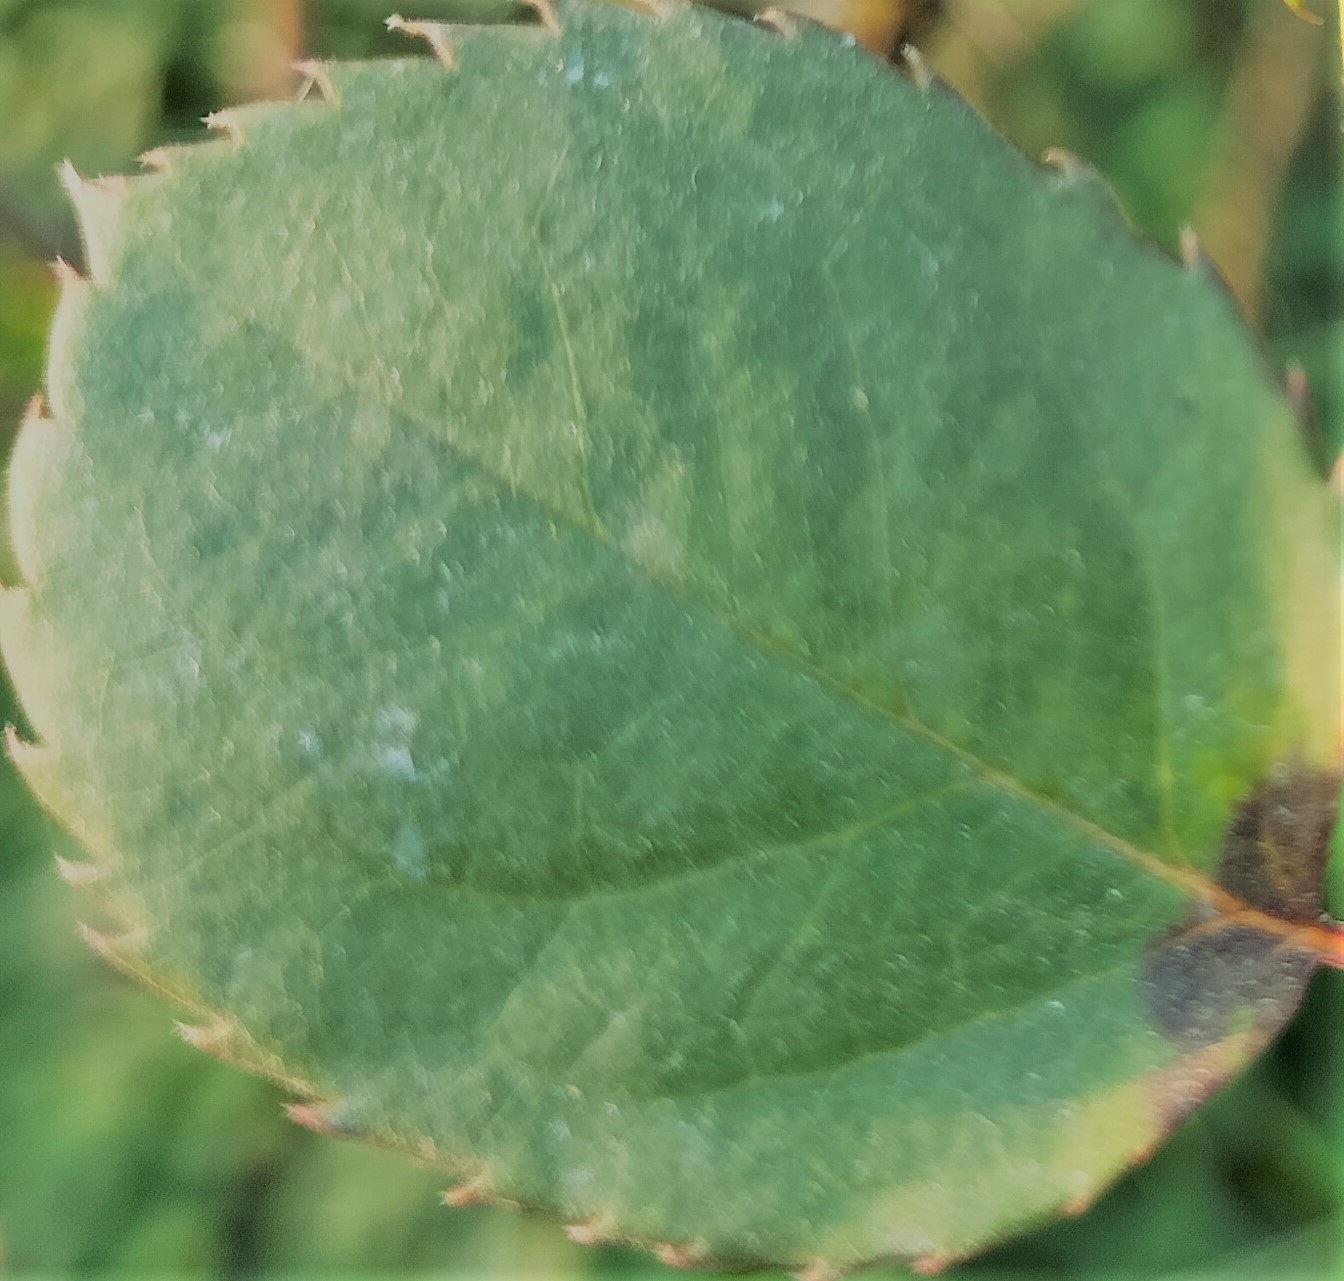
Label: Black Spot